White Rock Lake

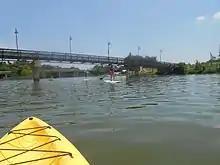
Canoeing and paddle boarding on White Rock Lake, TX, July 2014

After its function primarily as a water source was supplanted, White Rock Lake continued to serve as a recreational lake for both City of Dallas and suburban residents. From its earliest days, area residents wanting to get away from home constructed cabins on leased property along its shoreline. The Bonnie Barge, for example, was operated on the lake by Garland resident John H. Williams, Sr. from 1946 to 1956.